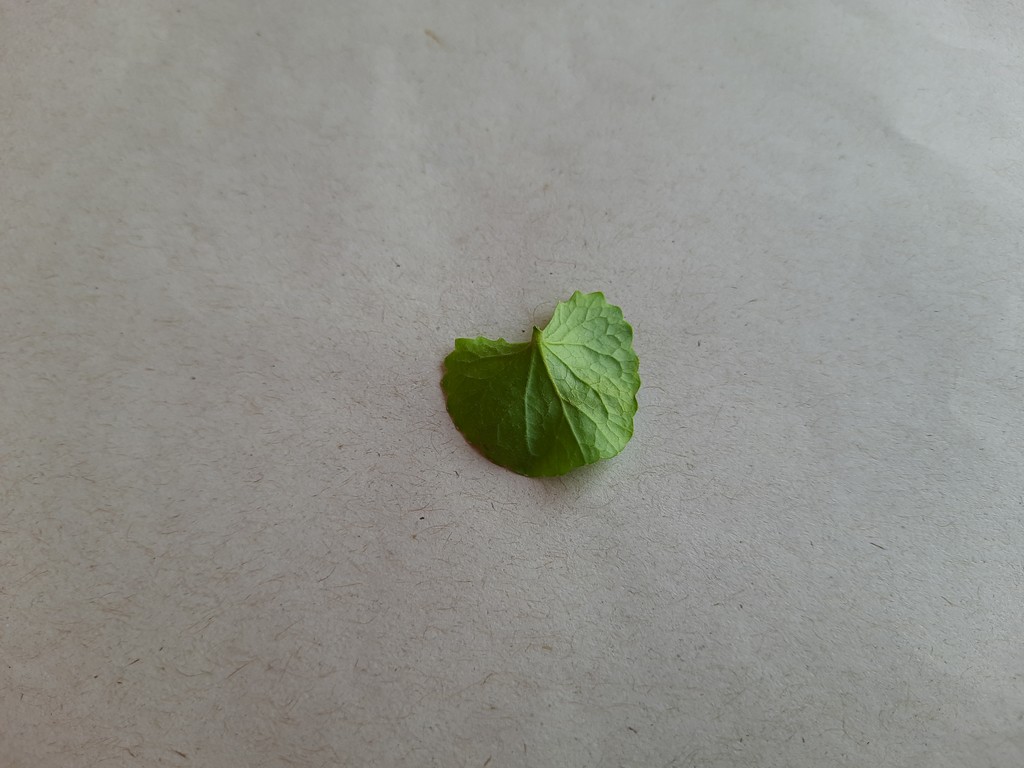
Label: Healthy